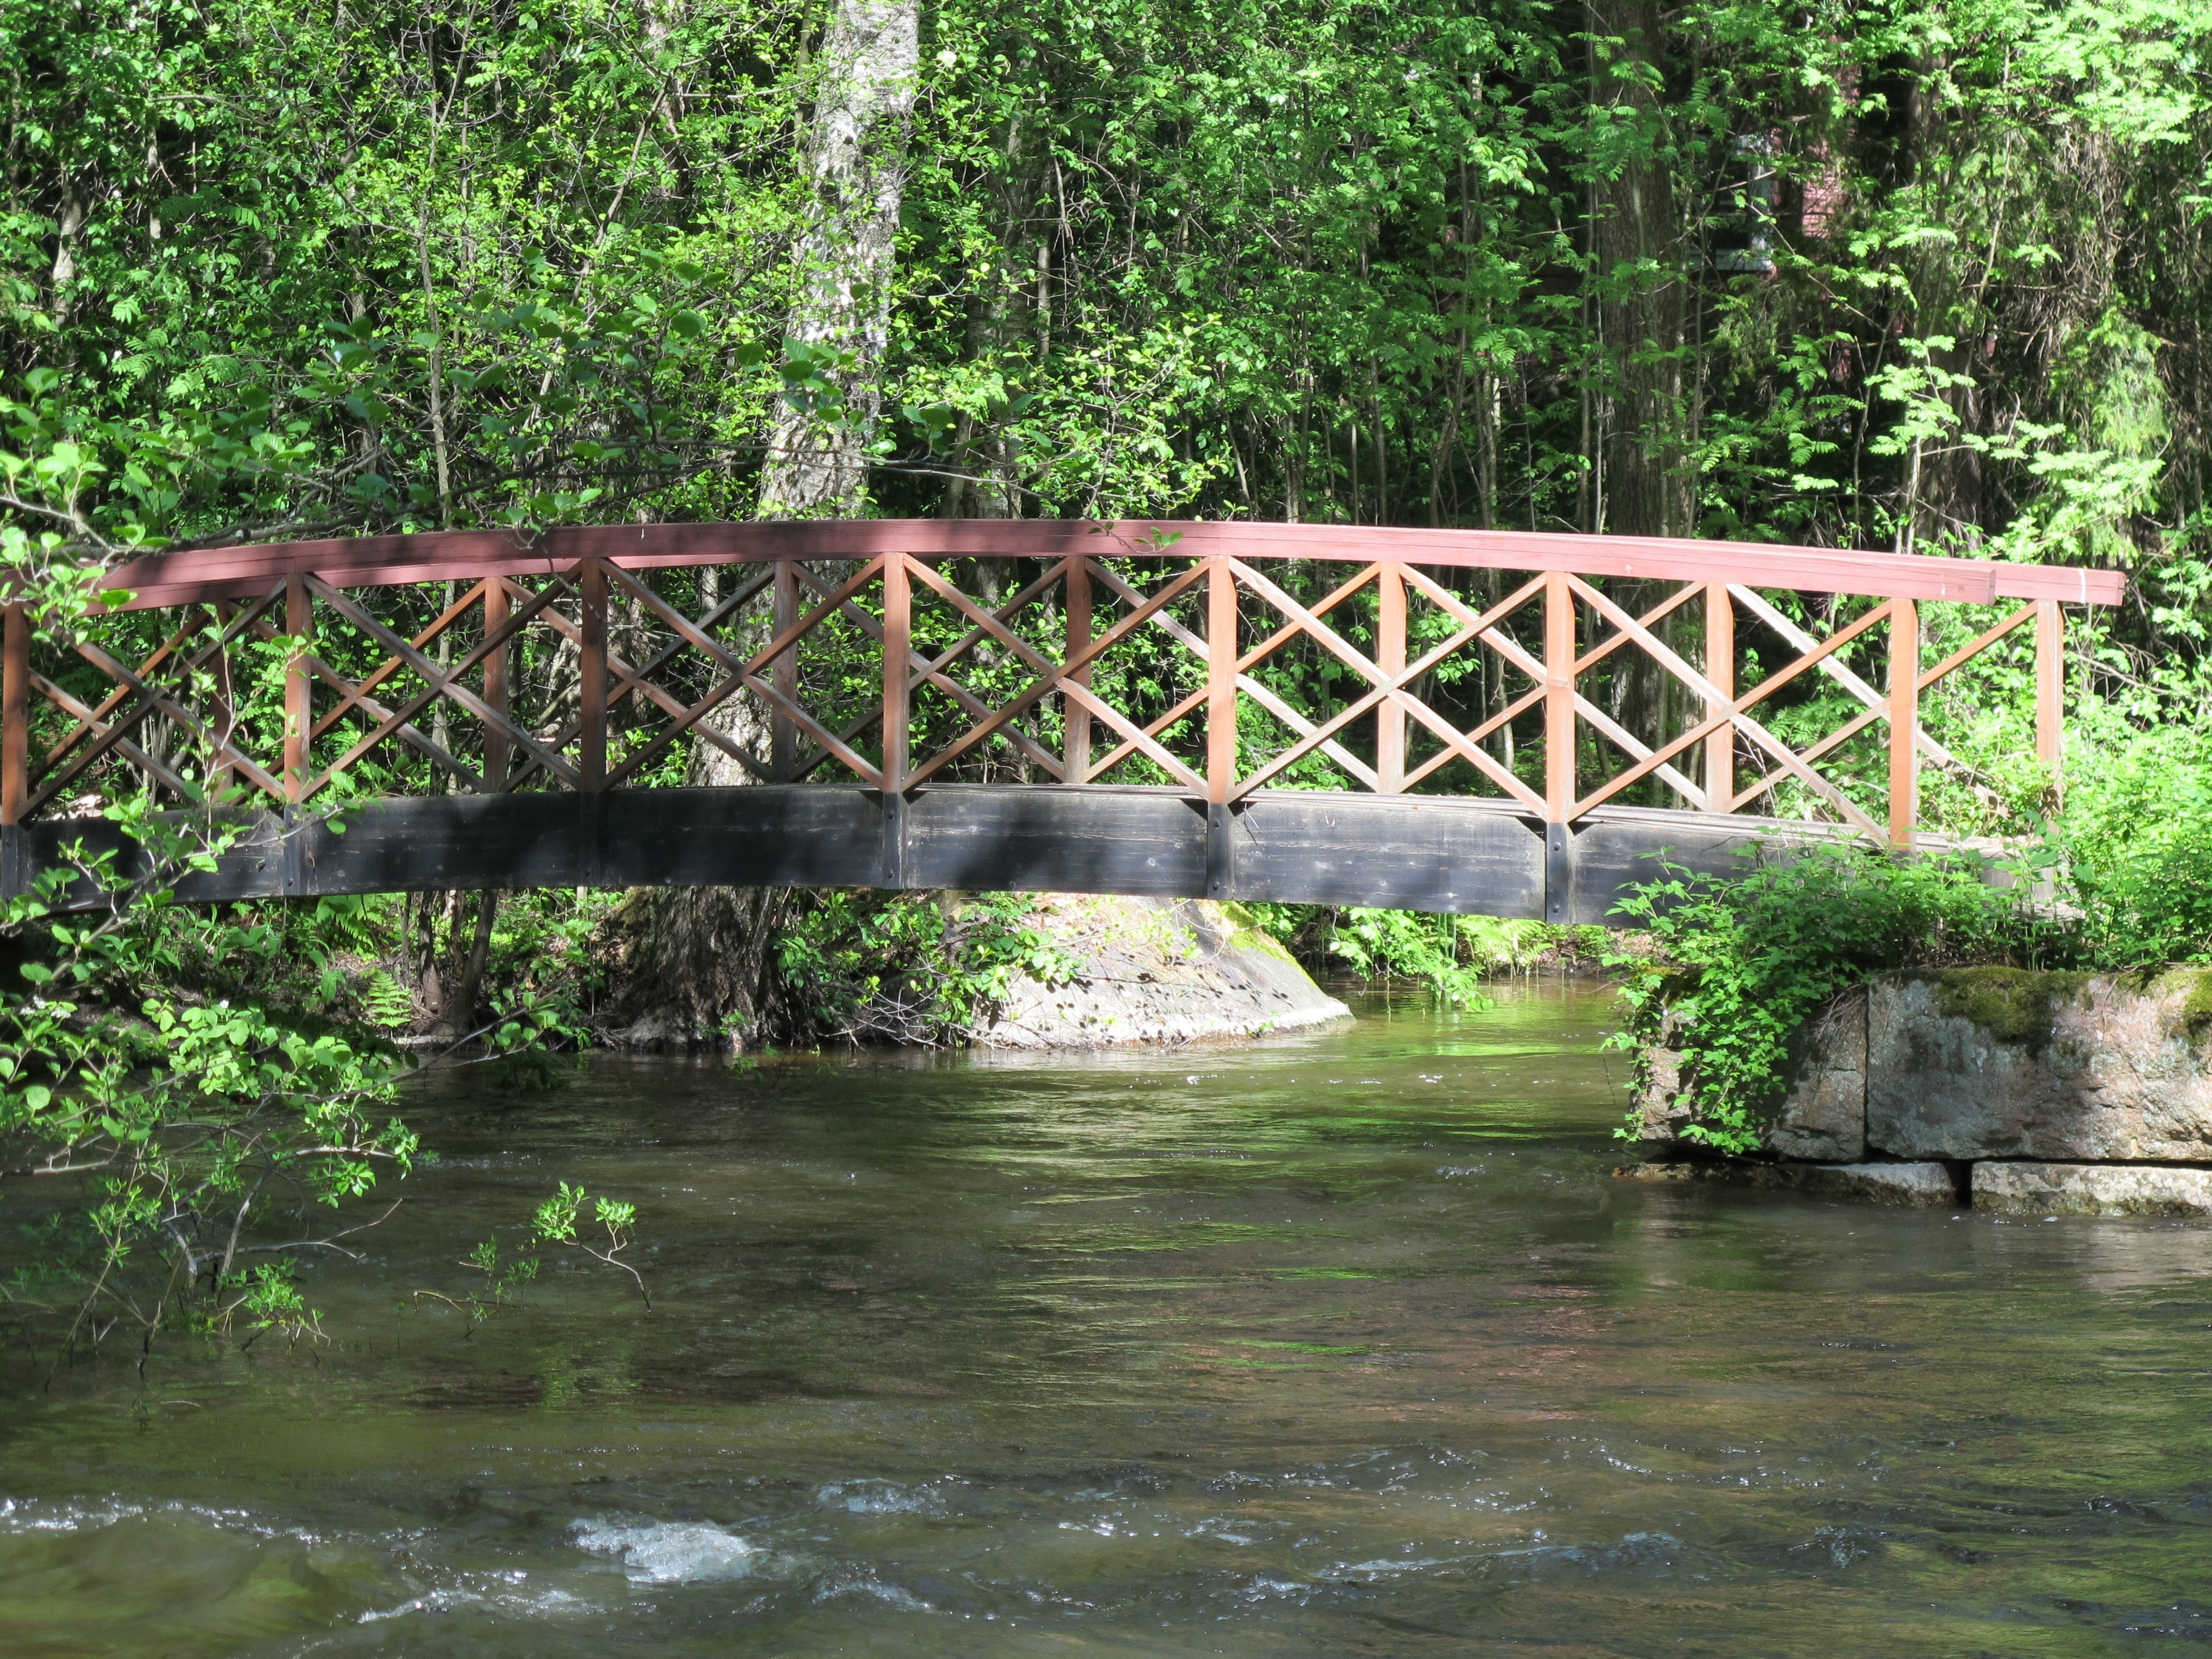
tree, water, bridge, river, pond, stream, jungle, eagle, botany, waterway, rainforest, wetland, watercourse, finnish, langinkoski, nonbuilding structure, bayou